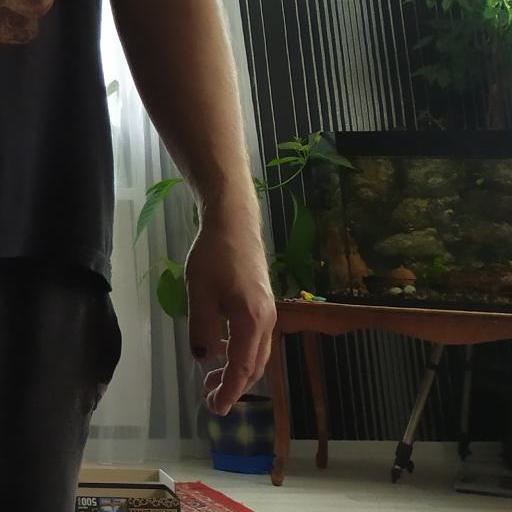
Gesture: no_gesture